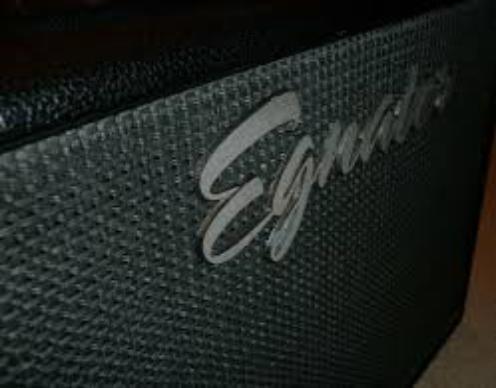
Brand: Egnater
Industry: Electronic